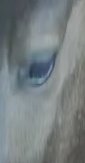
Face region: eyes (orbital_tightening_and_eye_area)
Pain indicator: moderately_present